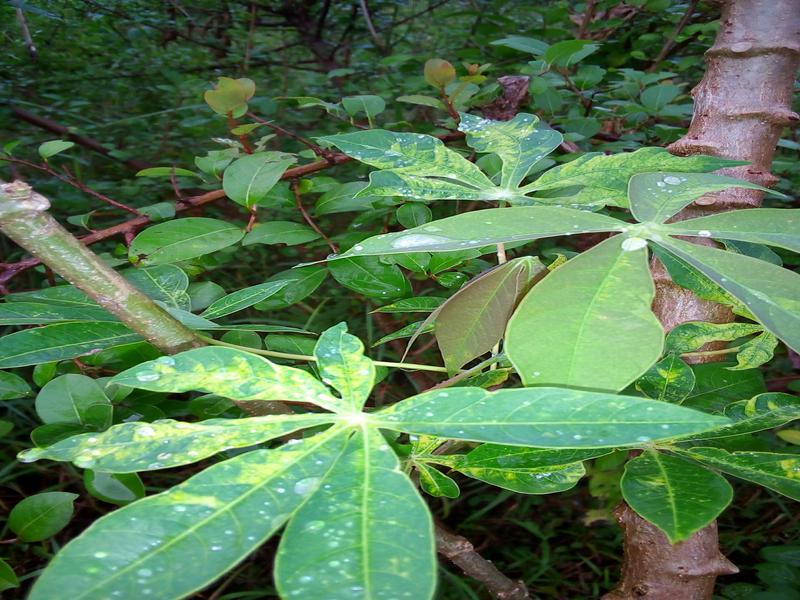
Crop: cassava
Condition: mosaic_disease